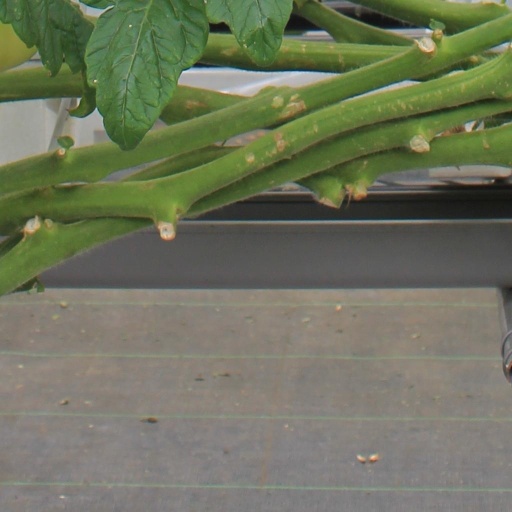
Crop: tomato